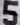
Number: 5